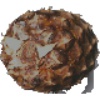
Label: pineapple